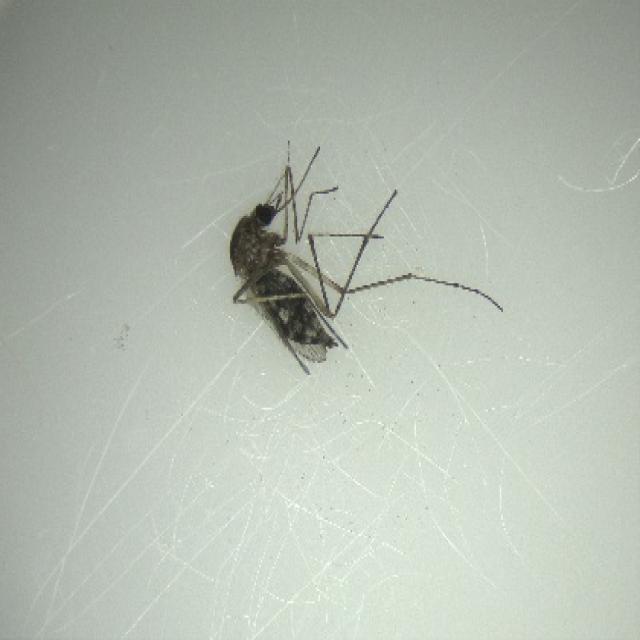
Species: aedes_vexans